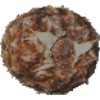
Label: images